Okuike

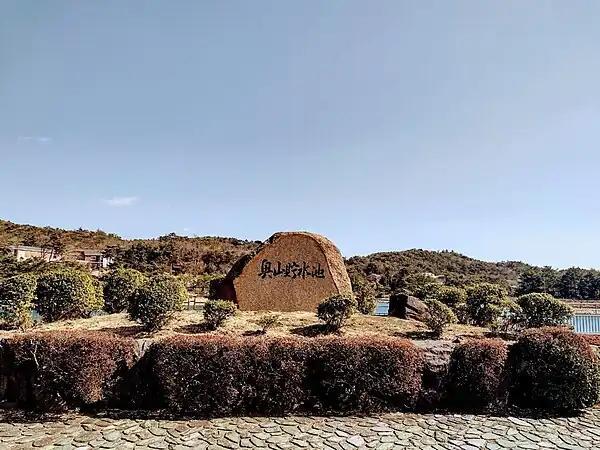
Okuike, Okuyama Chosuichi - The Rock

Divided between the two small districts of Okuike cho and Okuike Minami cho, Okuike sits at approximately 34° North and 135° East. It has an altitude of between 500 and 600 meters on the Southern Aspect and is located towards the Eastern end of Mount Rokko in the Hyogo Prefecture of the Honshu Island in Japan. The Rokko Mountains are a steep range (Rokko-zan peak at 931 meters) located largely within the city limits of Kobe, but also covering parts of neighboring cities and towns such as Ashiya City. The range is largely constructed of the late cretaceous Rokko Granite. Here, various streams converge their feeds into the main Okuike lake. This in turn, serves as a feeder for the Ashiyagawa (Ashiya River) which flows down the mountain, through Ashiya city, and into Osaka Bay. The location generally has a humid subtropical climate, however, temperatures can regularly drop below freezing in the winter with snow. Temperatures in Okuike is generally, 5 to 6 degrees less than the Ashiya city located below, which allows the area to feel comfortable in high summer, when temperatures at sea level can get between 35 and 40 degrees C.